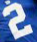
Number: 2